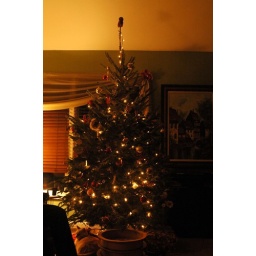
that's one cozy cat under the tree